The Correspondence

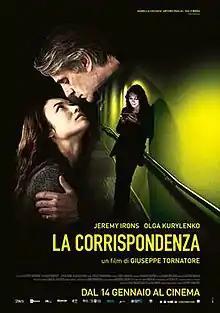
Italian theatrical release poster

The Correspondence is an English-language Italian romantic film written and directed by Giuseppe Tornatore. It stars Jeremy Irons and Olga Kurylenko in lead roles, and was released on 14 January 2016. The film score was composed by Ennio Morricone in his final score before his death in 2020.